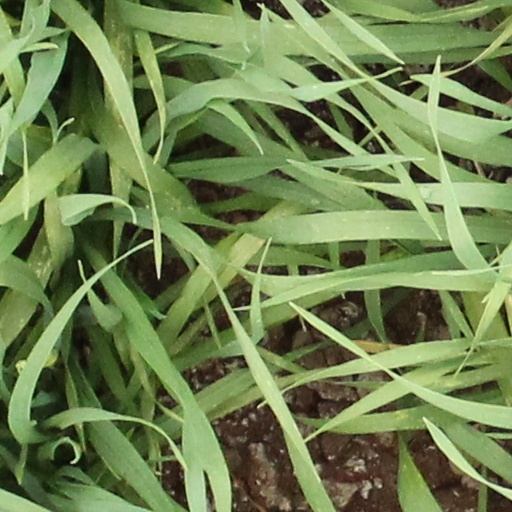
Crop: wheat